The Man from Blankley's

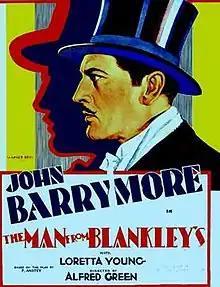
theatrical release poster

The Man from Blankley's is a lost 1930 American pre-Code comedy film, directed by Alfred E. Green. It starred John Barrymore and Loretta Young. The film was based on the 1903 play by Thomas Anstey Guthrie, writing under the pseudonym "F. Anstey". The film was Barrymore's second feature length all-talking film. A previous silent film version of Anstey's play by Paramount Pictures appeared in 1920 as "The Fourteenth Man" starring Robert Warwick. That version is also lost.